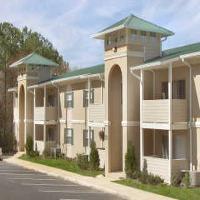
Weather: cloudy or overcast